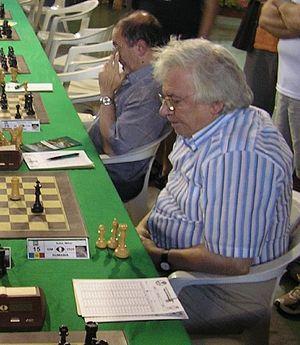
Mihai Șubă est un joueur d'échecs roumain né le 1ᵉʳ juin 1947 à Bucarest. Grand maître international depuis 1978 et champion de Roumanie à trois reprises, il a remporté tournoi d'échecs de Dortmund en 1983, le championnat du monde sénior en 2008 et le championnat d'Europe sénior en 2011.